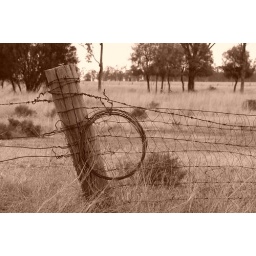
This photo is of a old sheep fence on 'Kahmoo; Jandowae, QLD built in approx 1949/50